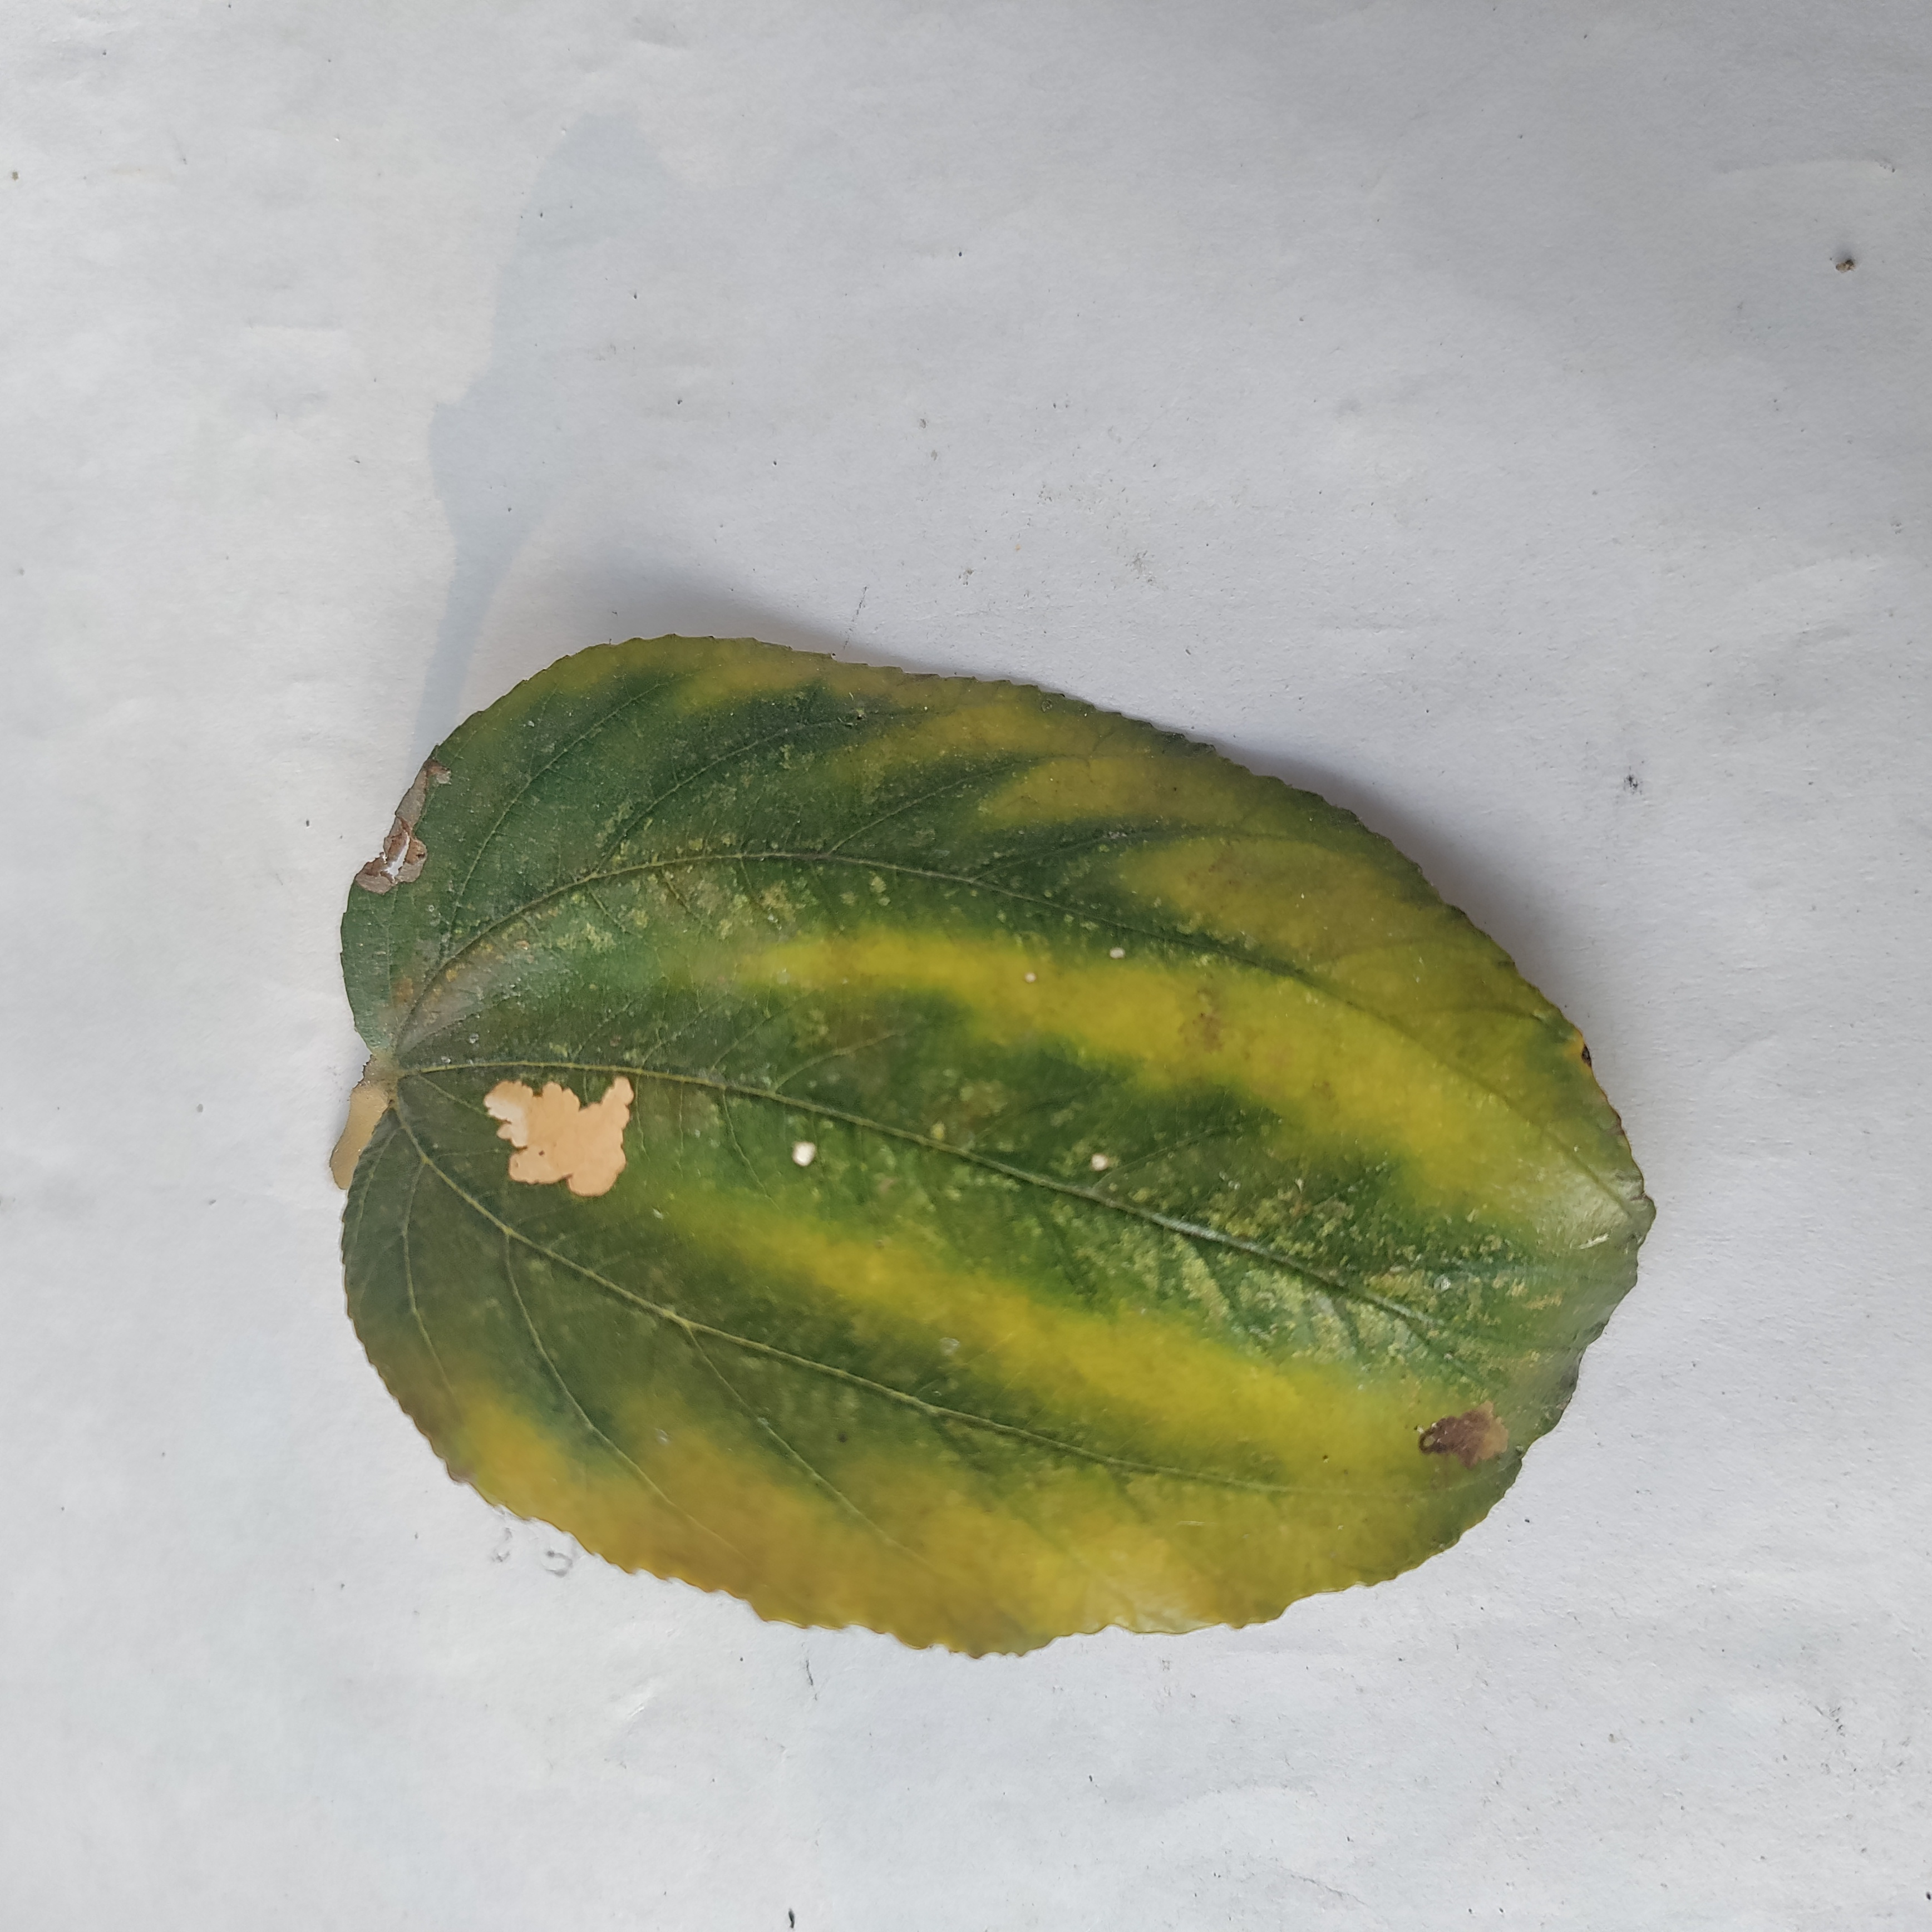
Label: Yellow